Annie McVicar

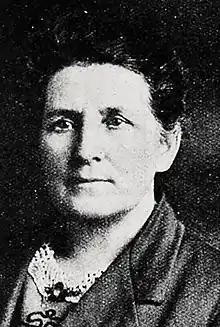
Annie McVicar

Annie McVicar (4 November 1862 – 26 February 1954) was a New Zealand community worker and local politician, and the first woman elected to the Wellington City Council.